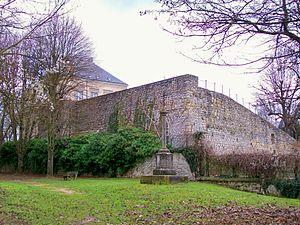
L'enceinte intérieure du château d'En-Haut (ou château Saint-Côme) qui pourrait dater du XIe siècle, à même titre que le donjon
Luzarches est une commune française, située dans le département du Val-d'Oise et la région Île-de-France. L'histoire de cette commune est très riche.
Cette liste recense les monuments historiques du département du Val-d'Oise, en France.
Luzarches est une commune française située dans le département du Val-d'Oise et la région Île-de-France.
Cet article recense de manière non exhaustive les châteaux, maisons fortes, mottes castrales, situés dans le département français du Val-d'Oise. Il est fait état des inscriptions et classements au titre des monuments historiques.